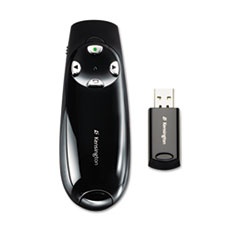
Wireless Presenter Pro With Green Laser
Brand: ACCO Brands
Make your demonstrations shine with this wireless presenter, featuring a vibrant green laser pointer that stands out against brighter projectors and plasma displays Extended projection range allows you to present anywhere in the room Control Microsoft® PowerPoint and Apple iWork Keynote® presentations with no drivers needed Intuitive four-button design is comfortable and easy to use Includes protective carrying case Operating System Compatibility: Mac® OS X 10.11; Windows® XP, Vista™, 7, 8; Laser Class Type: 2; Presenter Type: Remote with Laser Pointer; Batteries Required: (2) AAA.
Category: Office Supplies > Presentation Supplies > Laser Pointers